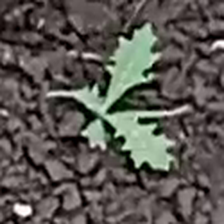
Weed species: Bilayat_(Mexicana_Argemone)